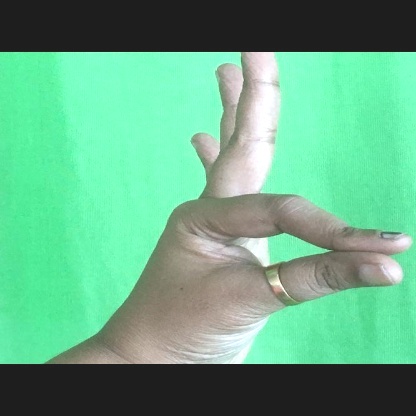
Mudra: Hamsasyam